Will Reed Farm House

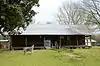

The Will Reed Farm House is a historic farmhouse on Main Street in Alleene, Arkansas.